Brian Laudrup

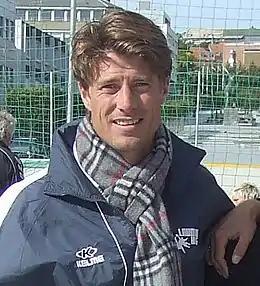
Laudrup in 2013

Brian Laudrup (born 22 February 1969) is a Danish former professional footballer who played as a winger, forward or as a midfielder, and was regarded as one of the most talented players of his generation. He currently works for the various TV sports channels of Scandinavian media network, Viaplay. Laudrup also manages a football academy for marginalised youth. Brian Laudrup is the son of Danish former footballer Finn Laudrup and the younger brother of footballer Michael Laudrup.